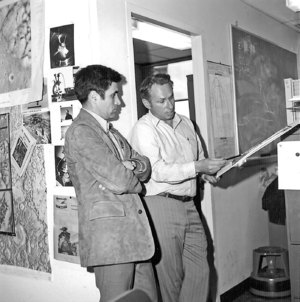
Henry E. Holt est un astronome américain qui travaillait à l'Université de l'Arizona.